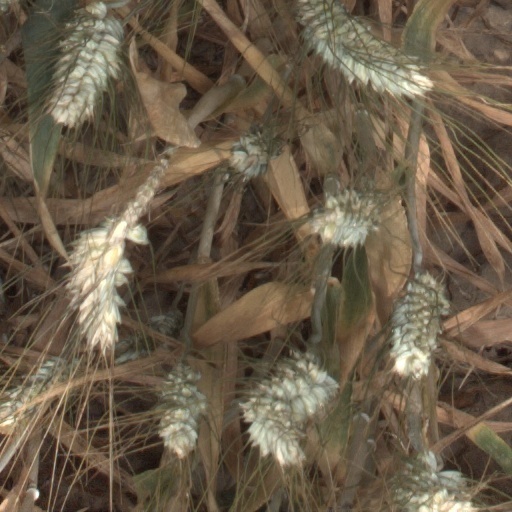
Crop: wheat